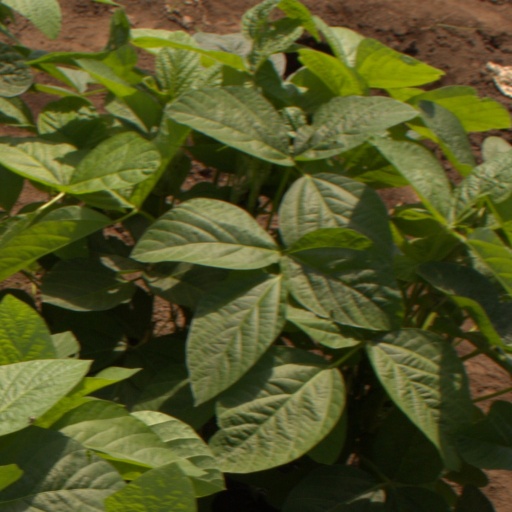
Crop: soybean